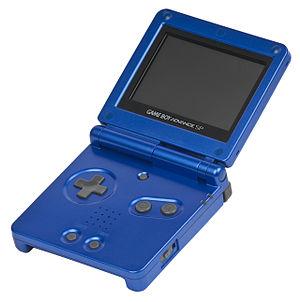
La Game Boy Advance SP est une console de jeux vidéo portable lancée par Nintendo en mars 2003. Cette console possède les mêmes caractéristiques techniques que la Game Boy Advance mais dispose d'un nouveau design et intègre plusieurs changements.